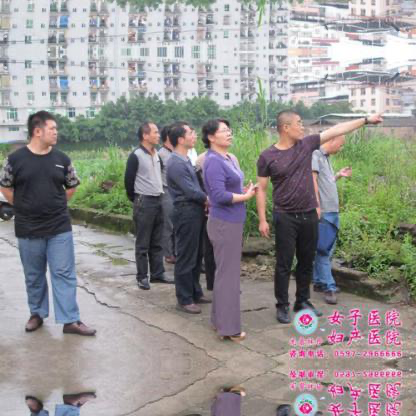
Objects in the image:
label: head
label: head
label: head
label: head
label: head
label: head